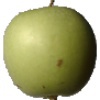
Label: apple_granny_smith